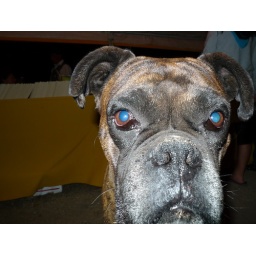
otto, the guardian of the used book market in villarrica